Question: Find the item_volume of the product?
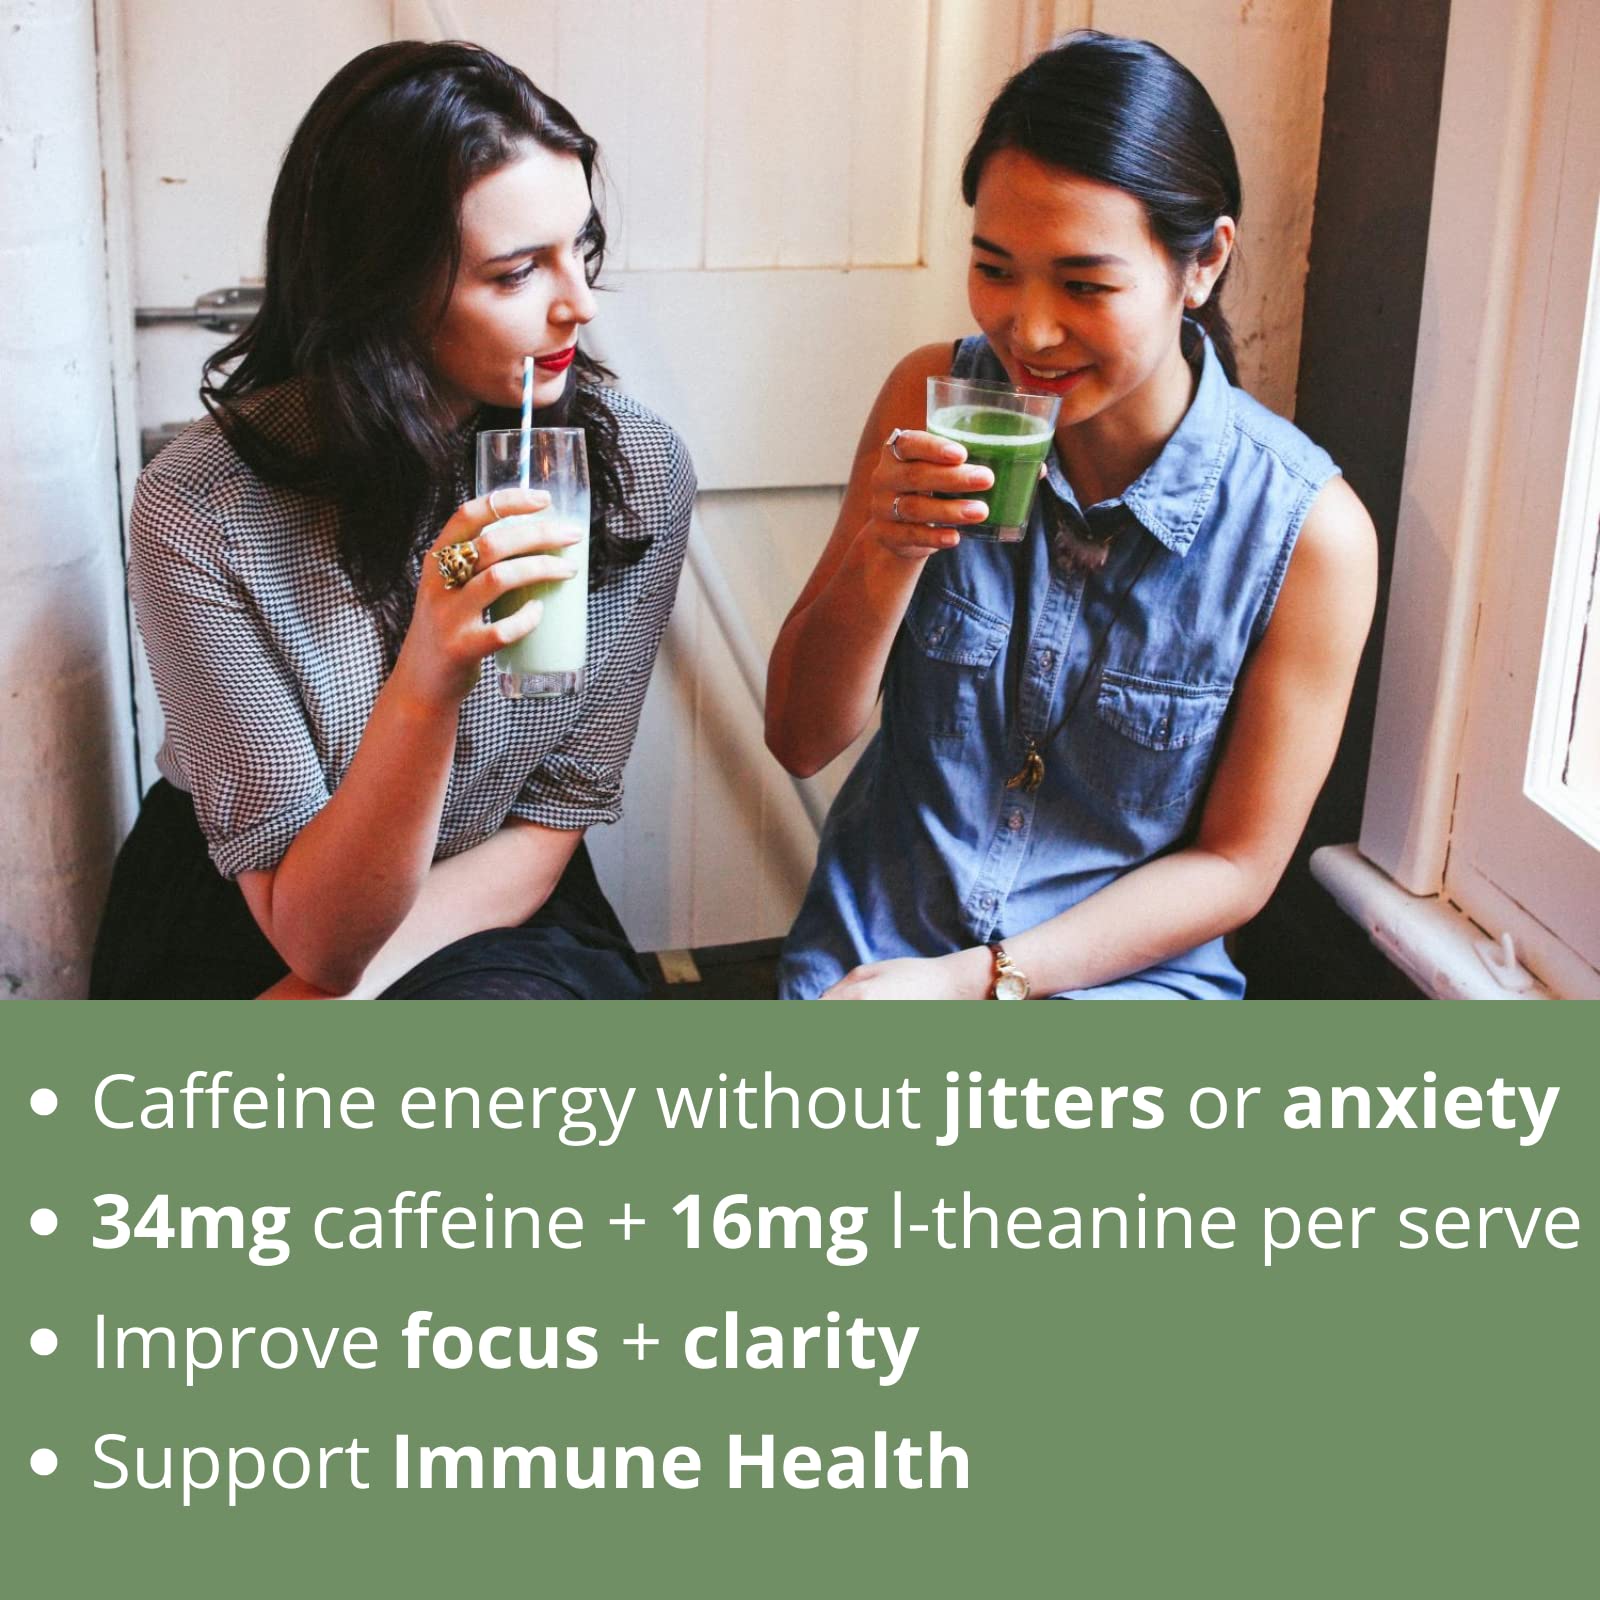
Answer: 16.0 millilitre